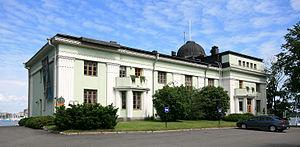
Le Casino de Katajanokka est un bâtiment situé dans le quartier de Katajanokka d'Helsinki en Finlande.